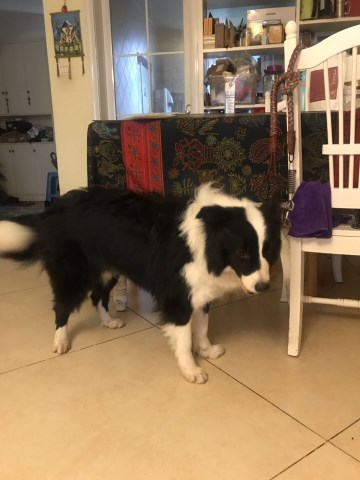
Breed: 2594-n000109-Border_collie